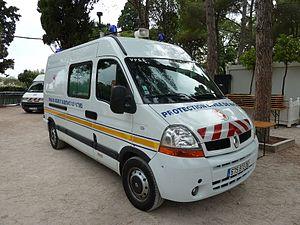
Ambulance de la Protection Civile de Nice au jardin des arènes de Cimiez
Un transport sanitaire est tout transport d’une personne malade, blessée ou parturiente, pour des raisons de soins ou de diagnostic sur prescription médicale ou en cas d’urgence médicale, effectué à l’aide de moyens de transports terrestres, aériens ou maritimes, spécialement adaptés à cet effet.